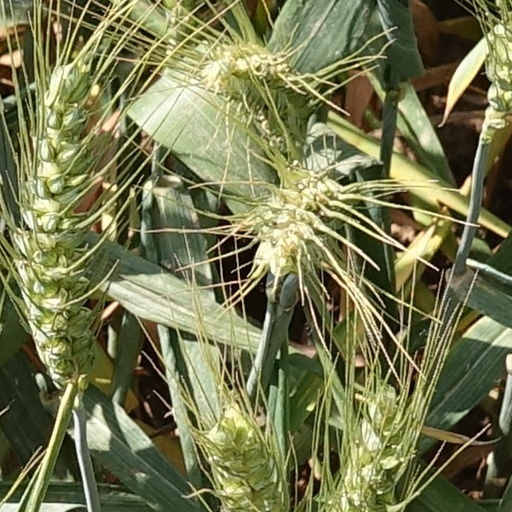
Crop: wheat